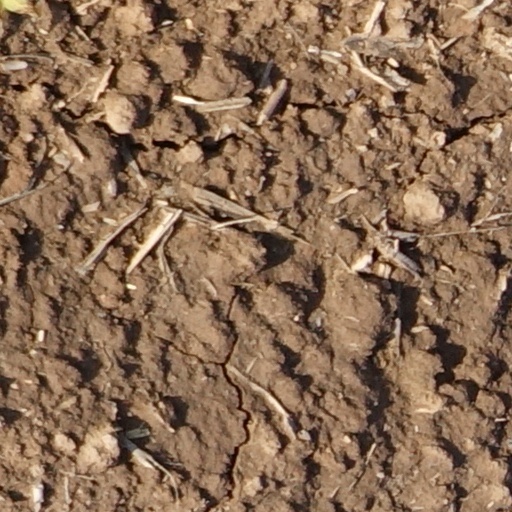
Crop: wheat